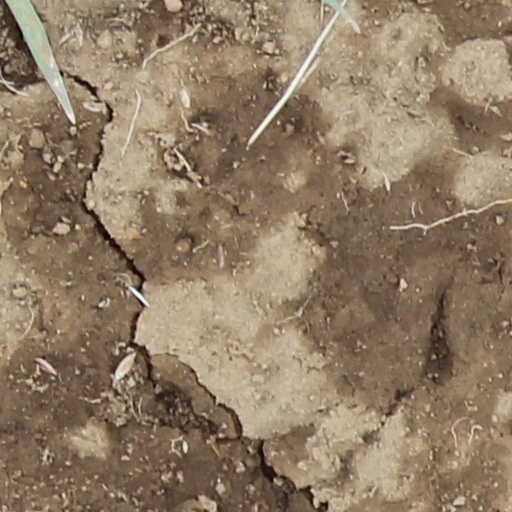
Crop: wheat